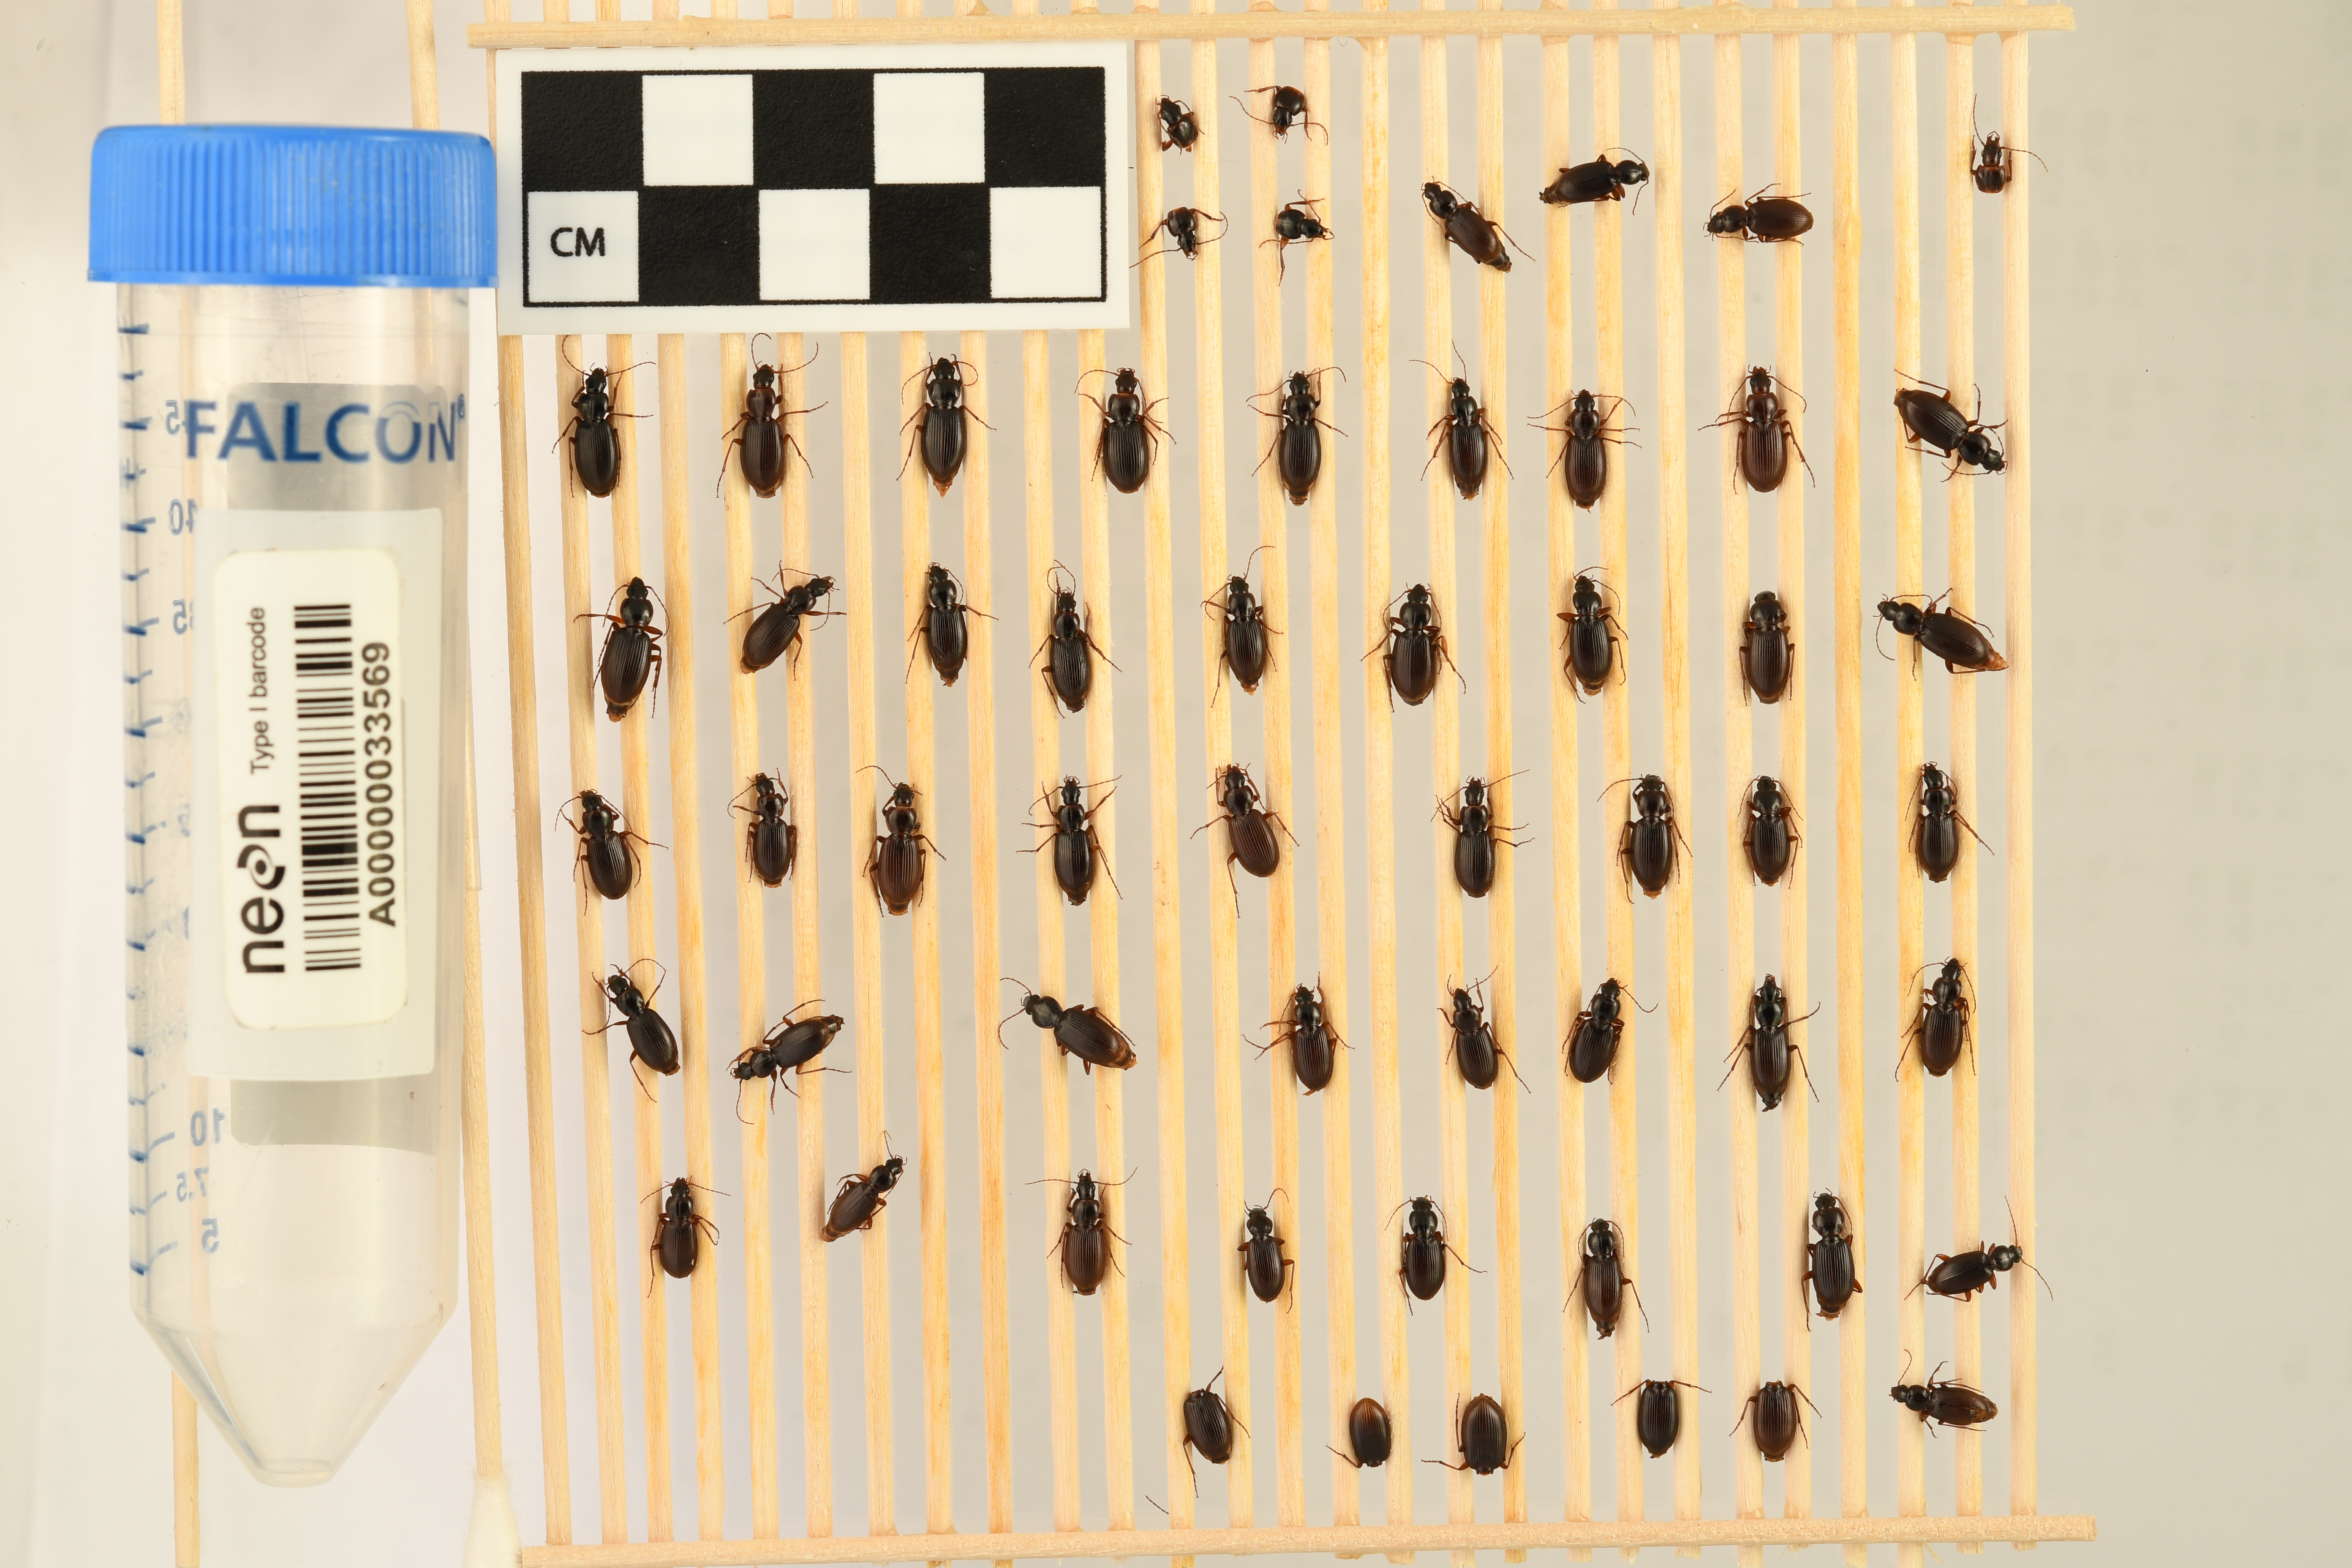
Synuchus impunctatus — Bartlett Experimental Forest NEON, plot BART_079. Beetle 1, ElytraLength: 0.4751 cm (lying flat: Yes)

Synuchus impunctatus — Bartlett Experimental Forest NEON, plot BART_079. Beetle 1, ElytraWidth: 0.2327 cm (lying flat: Yes)

Synuchus impunctatus — Bartlett Experimental Forest NEON, plot BART_079. Beetle 2, ElytraLength: 0.5407 cm (lying flat: Yes)

Synuchus impunctatus — Bartlett Experimental Forest NEON, plot BART_079. Beetle 2, ElytraWidth: 0.2001 cm (lying flat: Yes)

Synuchus impunctatus — Bartlett Experimental Forest NEON, plot BART_079. Beetle 3, ElytraLength: 0.5318 cm (lying flat: No)

Synuchus impunctatus — Bartlett Experimental Forest NEON, plot BART_079. Beetle 3, ElytraWidth: 0.2152 cm (lying flat: No)

Synuchus impunctatus — Bartlett Experimental Forest NEON, plot BART_079. Beetle 4, ElytraLength: 0.6223 cm (lying flat: No)

Synuchus impunctatus — Bartlett Experimental Forest NEON, plot BART_079. Beetle 4, ElytraWidth: 0.2922 cm (lying flat: No)

Synuchus impunctatus — Bartlett Experimental Forest NEON, plot BART_079. Beetle 5, ElytraLength: 0.5954 cm (lying flat: No)

Synuchus impunctatus — Bartlett Experimental Forest NEON, plot BART_079. Beetle 5, ElytraWidth: 0.2531 cm (lying flat: No)

Synuchus impunctatus — Bartlett Experimental Forest NEON, plot BART_079. Beetle 6, ElytraLength: 0.6207 cm (lying flat: Yes)

Synuchus impunctatus — Bartlett Experimental Forest NEON, plot BART_079. Beetle 6, ElytraWidth: 0.2914 cm (lying flat: Yes)

Synuchus impunctatus — Bartlett Experimental Forest NEON, plot BART_079. Beetle 7, ElytraLength: 0.6087 cm (lying flat: Yes)

Synuchus impunctatus — Bartlett Experimental Forest NEON, plot BART_079. Beetle 7, ElytraWidth: 0.304 cm (lying flat: Yes)

Synuchus impunctatus — Bartlett Experimental Forest NEON, plot BART_079. Beetle 8, ElytraLength: 0.595 cm (lying flat: Yes)

Synuchus impunctatus — Bartlett Experimental Forest NEON, plot BART_079. Beetle 8, ElytraWidth: 0.267 cm (lying flat: Yes)

Synuchus impunctatus — Bartlett Experimental Forest NEON, plot BART_079. Beetle 9, ElytraLength: 0.5077 cm (lying flat: No)

Synuchus impunctatus — Bartlett Experimental Forest NEON, plot BART_079. Beetle 9, ElytraWidth: 0.2531 cm (lying flat: No)

Synuchus impunctatus — Bartlett Experimental Forest NEON, plot BART_079. Beetle 10, ElytraLength: 0.5571 cm (lying flat: Yes)

Synuchus impunctatus — Bartlett Experimental Forest NEON, plot BART_079. Beetle 10, ElytraWidth: 0.2661 cm (lying flat: Yes)

Synuchus impunctatus — Bartlett Experimental Forest NEON, plot BART_079. Beetle 11, ElytraWidth: 0.2914 cm (lying flat: Yes)

Synuchus impunctatus — Bartlett Experimental Forest NEON, plot BART_079. Beetle 11, ElytraLength: 0.595 cm (lying flat: Yes)

Synuchus impunctatus — Bartlett Experimental Forest NEON, plot BART_079. Beetle 12, ElytraLength: 0.618 cm (lying flat: Yes)

Synuchus impunctatus — Bartlett Experimental Forest NEON, plot BART_079. Beetle 12, ElytraWidth: 0.2886 cm (lying flat: Yes)

Synuchus impunctatus — Bartlett Experimental Forest NEON, plot BART_079. Beetle 13, ElytraLength: 0.6385 cm (lying flat: Yes)

Synuchus impunctatus — Bartlett Experimental Forest NEON, plot BART_079. Beetle 13, ElytraWidth: 0.3131 cm (lying flat: Yes)

Synuchus impunctatus — Bartlett Experimental Forest NEON, plot BART_079. Beetle 14, ElytraLength: 0.5519 cm (lying flat: No)

Synuchus impunctatus — Bartlett Experimental Forest NEON, plot BART_079. Beetle 14, ElytraWidth: 0.2597 cm (lying flat: No)

Synuchus impunctatus — Bartlett Experimental Forest NEON, plot BART_079. Beetle 15, ElytraLength: 0.5592 cm (lying flat: Yes)

Synuchus impunctatus — Bartlett Experimental Forest NEON, plot BART_079. Beetle 15, ElytraWidth: 0.2544 cm (lying flat: Yes)

Synuchus impunctatus — Bartlett Experimental Forest NEON, plot BART_079. Beetle 16, ElytraWidth: 0.2685 cm (lying flat: Yes)

Synuchus impunctatus — Bartlett Experimental Forest NEON, plot BART_079. Beetle 16, ElytraLength: 0.5495 cm (lying flat: Yes)

Synuchus impunctatus — Bartlett Experimental Forest NEON, plot BART_079. Beetle 17, ElytraWidth: 0.267 cm (lying flat: Yes)

Synuchus impunctatus — Bartlett Experimental Forest NEON, plot BART_079. Beetle 17, ElytraLength: 0.5214 cm (lying flat: Yes)

Synuchus impunctatus — Bartlett Experimental Forest NEON, plot BART_079. Beetle 18, ElytraLength: 0.5696 cm (lying flat: No)

Synuchus impunctatus — Bartlett Experimental Forest NEON, plot BART_079. Beetle 18, ElytraWidth: 0.2658 cm (lying flat: No)

Synuchus impunctatus — Bartlett Experimental Forest NEON, plot BART_079. Beetle 19, ElytraLength: 0.534 cm (lying flat: No)

Synuchus impunctatus — Bartlett Experimental Forest NEON, plot BART_079. Beetle 19, ElytraWidth: 0.2787 cm (lying flat: No)

Synuchus impunctatus — Bartlett Experimental Forest NEON, plot BART_079. Beetle 20, ElytraLength: 0.5949 cm (lying flat: Yes)

Synuchus impunctatus — Bartlett Experimental Forest NEON, plot BART_079. Beetle 20, ElytraWidth: 0.2914 cm (lying flat: Yes)

Synuchus impunctatus — Bartlett Experimental Forest NEON, plot BART_079. Beetle 21, ElytraWidth: 0.2661 cm (lying flat: No)

Synuchus impunctatus — Bartlett Experimental Forest NEON, plot BART_079. Beetle 21, ElytraLength: 0.5831 cm (lying flat: No)

Synuchus impunctatus — Bartlett Experimental Forest NEON, plot BART_079. Beetle 22, ElytraWidth: 0.2979 cm (lying flat: Yes)

Synuchus impunctatus — Bartlett Experimental Forest NEON, plot BART_079. Beetle 22, ElytraLength: 0.5437 cm (lying flat: Yes)

Synuchus impunctatus — Bartlett Experimental Forest NEON, plot BART_079. Beetle 23, ElytraWidth: 0.2661 cm (lying flat: Yes)

Synuchus impunctatus — Bartlett Experimental Forest NEON, plot BART_079. Beetle 23, ElytraLength: 0.4938 cm (lying flat: Yes)

Synuchus impunctatus — Bartlett Experimental Forest NEON, plot BART_079. Beetle 24, ElytraLength: 0.5697 cm (lying flat: Yes)

Synuchus impunctatus — Bartlett Experimental Forest NEON, plot BART_079. Beetle 24, ElytraWidth: 0.2787 cm (lying flat: Yes)

Synuchus impunctatus — Bartlett Experimental Forest NEON, plot BART_079. Beetle 25, ElytraLength: 0.5203 cm (lying flat: No)

Synuchus impunctatus — Bartlett Experimental Forest NEON, plot BART_079. Beetle 25, ElytraWidth: 0.2535 cm (lying flat: No)

Synuchus impunctatus — Bartlett Experimental Forest NEON, plot BART_079. Beetle 26, ElytraLength: 0.5668 cm (lying flat: Yes)

Synuchus impunctatus — Bartlett Experimental Forest NEON, plot BART_079. Beetle 26, ElytraWidth: 0.2892 cm (lying flat: Yes)

Synuchus impunctatus — Bartlett Experimental Forest NEON, plot BART_079. Beetle 27, ElytraLength: 0.5444 cm (lying flat: No)

Synuchus impunctatus — Bartlett Experimental Forest NEON, plot BART_079. Beetle 27, ElytraWidth: 0.2785 cm (lying flat: No)

Synuchus impunctatus — Bartlett Experimental Forest NEON, plot BART_079. Beetle 28, ElytraLength: 0.5697 cm (lying flat: Yes)

Synuchus impunctatus — Bartlett Experimental Forest NEON, plot BART_079. Beetle 28, ElytraWidth: 0.2785 cm (lying flat: Yes)

Synuchus impunctatus — Bartlett Experimental Forest NEON, plot BART_079. Beetle 29, ElytraLength: 0.4938 cm (lying flat: Yes)

Synuchus impunctatus — Bartlett Experimental Forest NEON, plot BART_079. Beetle 29, ElytraWidth: 0.2531 cm (lying flat: Yes)

Synuchus impunctatus — Bartlett Experimental Forest NEON, plot BART_079. Beetle 30, ElytraLength: 0.5063 cm (lying flat: Yes)

Synuchus impunctatus — Bartlett Experimental Forest NEON, plot BART_079. Beetle 30, ElytraWidth: 0.2658 cm (lying flat: Yes)

Synuchus impunctatus — Bartlett Experimental Forest NEON, plot BART_079. Beetle 31, ElytraLength: 0.5166 cm (lying flat: Yes)

Synuchus impunctatus — Bartlett Experimental Forest NEON, plot BART_079. Beetle 31, ElytraWidth: 0.267 cm (lying flat: Yes)

Synuchus impunctatus — Bartlett Experimental Forest NEON, plot BART_079. Beetle 32, ElytraLength: 0.5166 cm (lying flat: Yes)

Synuchus impunctatus — Bartlett Experimental Forest NEON, plot BART_079. Beetle 32, ElytraWidth: 0.2388 cm (lying flat: Yes)